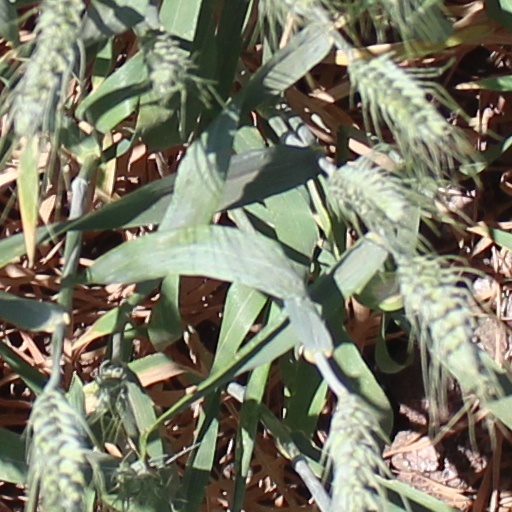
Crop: wheat